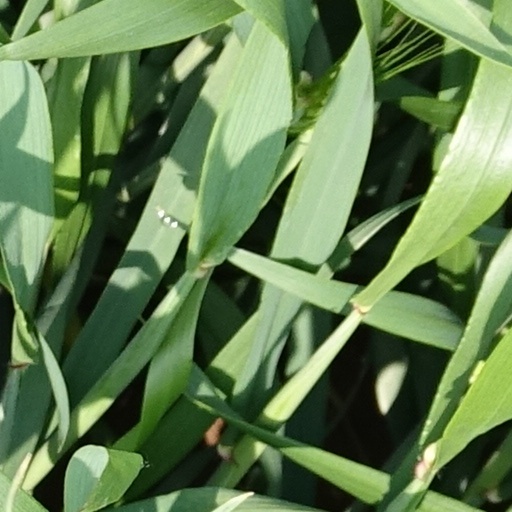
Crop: wheat